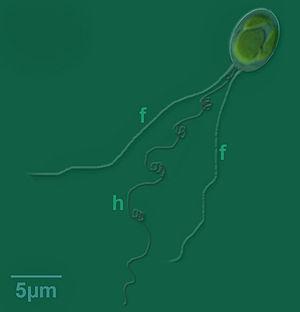
Exemple de forme (h
L’haptonème est un appendice filiforme, plus ou moins long selon l’espèce, caractéristique d'une seule classe d’algues unicellulaires flagellées, les « haptophytes ».